Lead

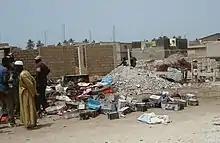
A dusty dump

Symptoms of lead poisoning include nephropathy, colic-like abdominal pains, and possibly weakness in the fingers, wrists, or ankles. Small blood pressure increases, particularly in middle-aged and older people, may be apparent and can cause anemia. Several studies, mostly cross-sectional, found an association between increased lead exposure and decreased heart rate variability. In pregnant women, high levels of exposure to lead may cause miscarriage. Chronic, high-level exposure has been shown to reduce fertility in males.